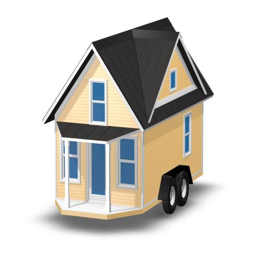
3d rendered illustration of a tiny home over white .